Quartier Mangin

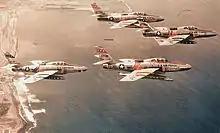
Republic RF-84F-25-RE Thunderflashes of the 66th Tactical Reconnaissance Wing flying over the coast of Morocco near Nouasseur Air Base - 1958. Identified serials are 51-17011, 52-7318, 52-7343 and 52-7295. All of these aircraft were sold to the German Air Force. 17011 was later sold to the Greek Air Force and 7381 to the Italian Air Force. 17011 is now on permanent display at the Hellenic AF Museum, Dekelia AB, Athens.

With the forced withdrawal of the nuclear-equipped B-57s from France, USAFE decided to move the 66th Tactical Reconnaissance Wing to Laon. In 1955 the 66th TRW was assigned to Sembach AB in West Germany, however the flying facilities were inadequate and the base was too small to support flying operations. This move was also in accordance with USAFEs plan to realign the posture of various bases in anticipation of aircraft conversion. The 66th was to convert to the RF-101 Voodoo.